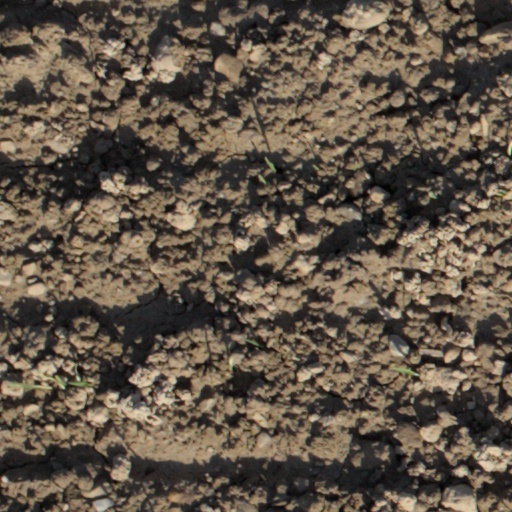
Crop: wheat